Middle East Film and Comic Con

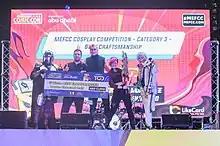
Craftsmanship Cosplayer winner for 2023

The festival houses the Artist Alley, which gives up-and-coming local artists a platform to display and sell their pop culture creations. In addition, the International Artist Alley showcases global creators who have played an influential role in the world of comics, manga and the arts through their specialized skills in sketching, animation, editing, storytelling, fan art and animation.